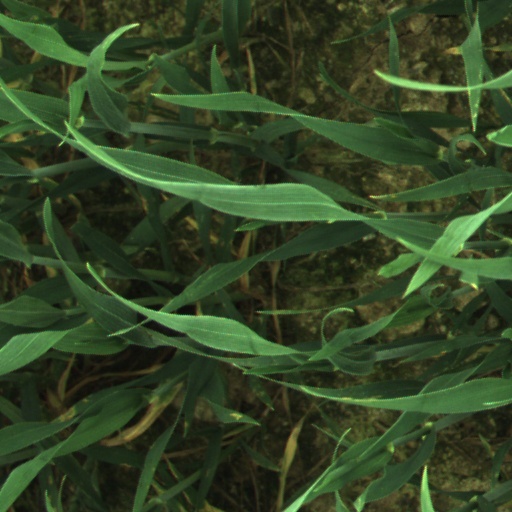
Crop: wheat